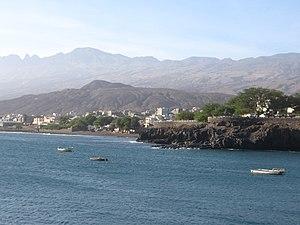
Porto Novo est une localité côtière du Cap-Vert située au sud-est de l'île de Santo Antão. Siège de la municipalité du même nom, c'est une « ville » – un statut spécifique conféré automatiquement à tous les sièges de municipalités depuis 2010.